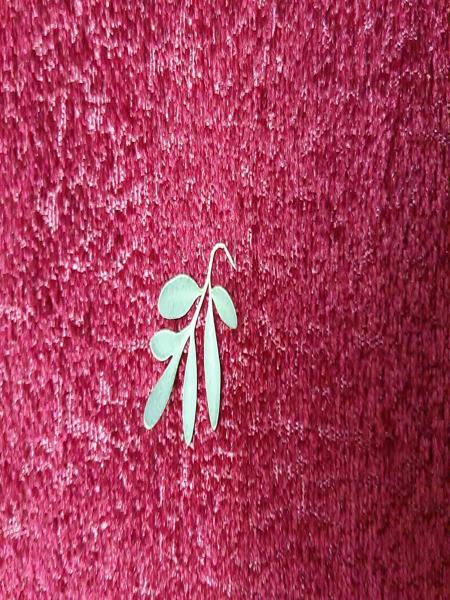
Plant: Common rue(naagdalli)